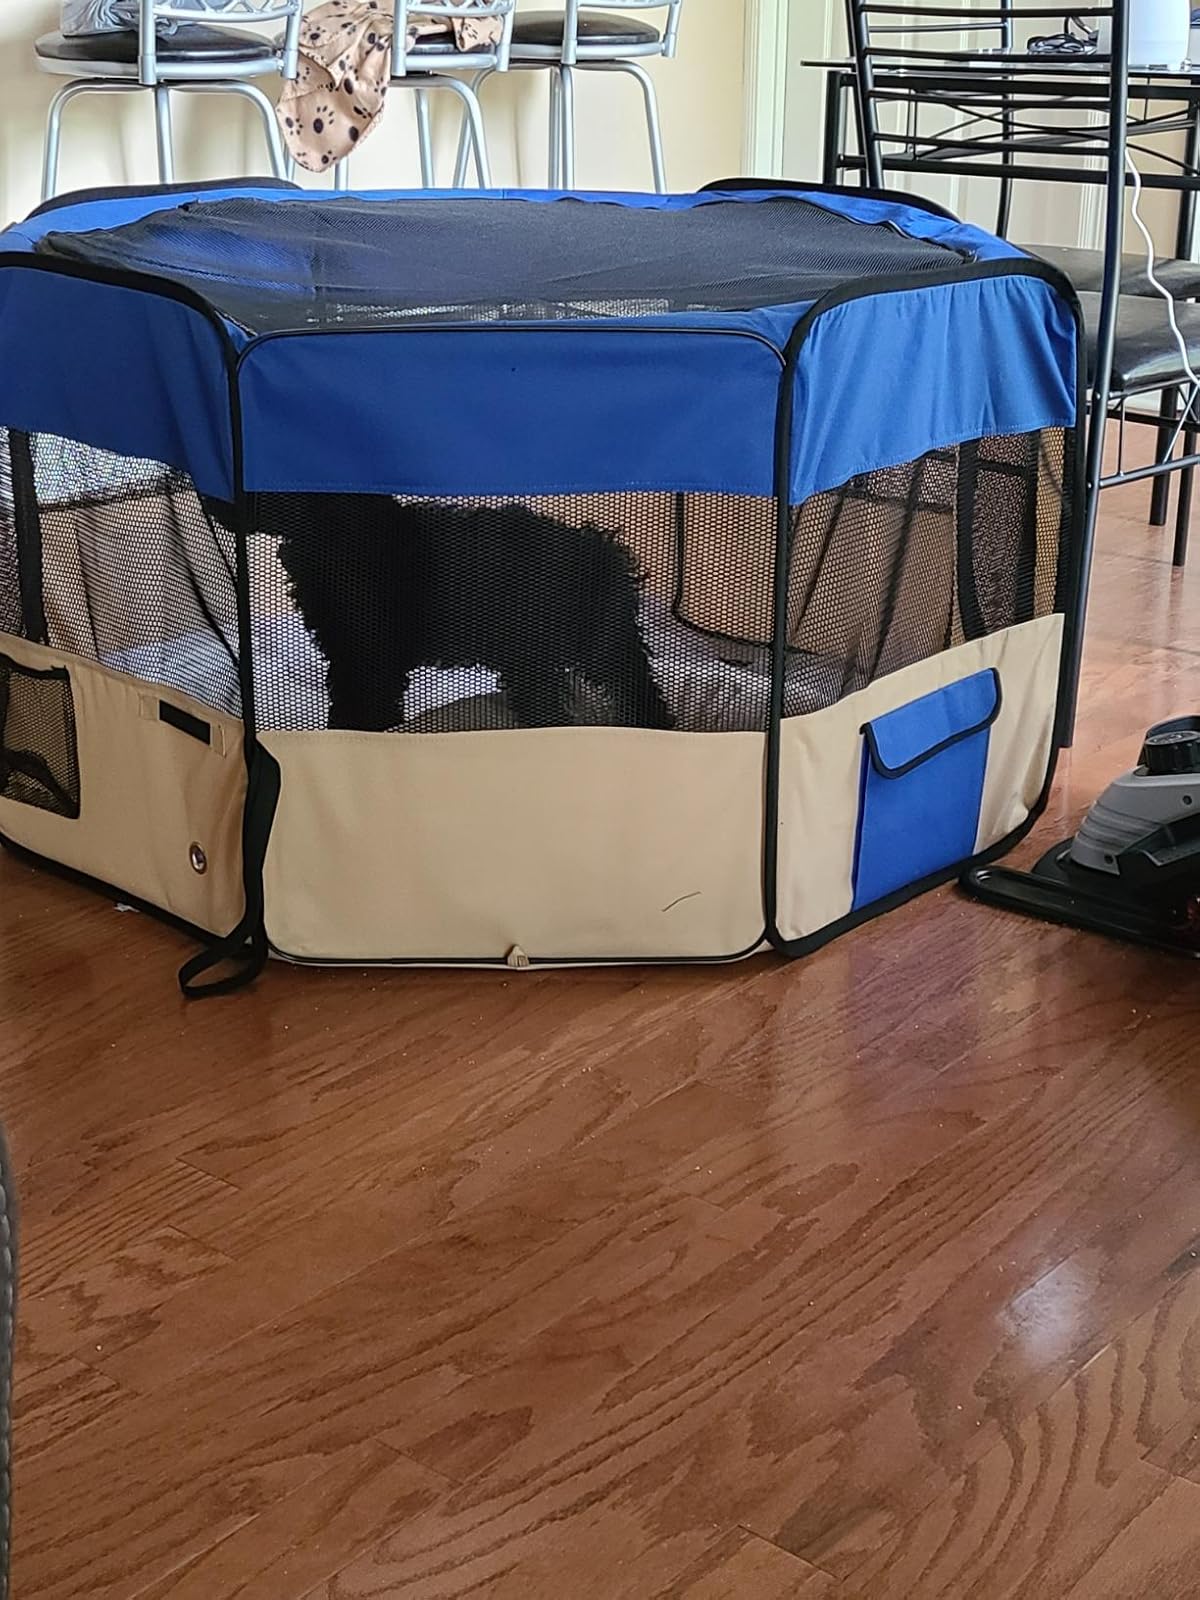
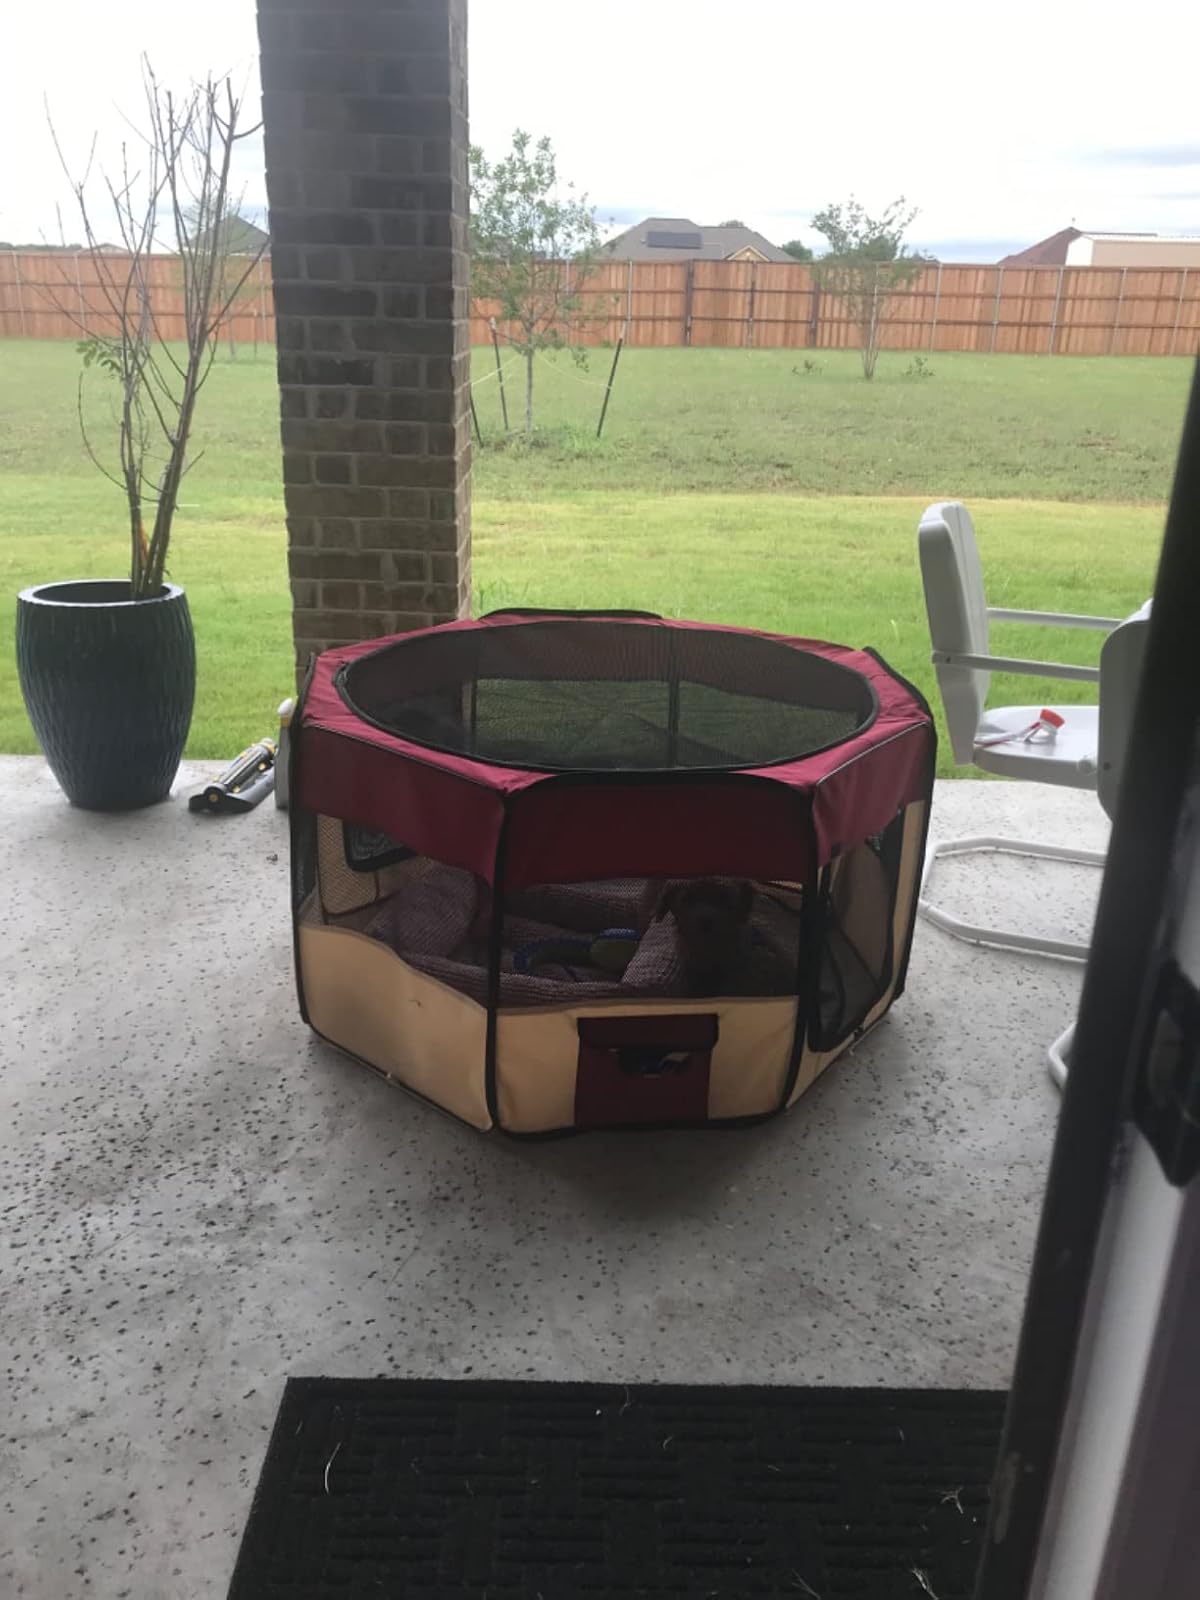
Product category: items_kennel
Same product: no